April 2005 lunar eclipse

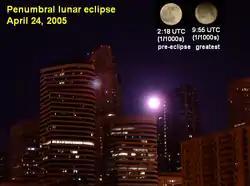
From Minneapolis, Minnesota, with inset images of a full moon a few hours before the eclipse, and the setting moon at 9:55 UT near greatest eclipse.

A penumbral lunar eclipse occurred at the Moon’s descending node of orbit on Sunday, April 24, 2005, with an umbral magnitude of −0.1417. A lunar eclipse occurs when the Moon moves into the Earth's shadow, causing the Moon to be darkened. A penumbral lunar eclipse occurs when part or all of the Moon's near side passes into the Earth's penumbra. Unlike a solar eclipse, which can only be viewed from a relatively small area of the world, a lunar eclipse may be viewed from anywhere on the night side of Earth. Occurring about 4.9 days before perigee (on April 29, 2005, at 6:10 UTC), the Moon's apparent diameter was larger.